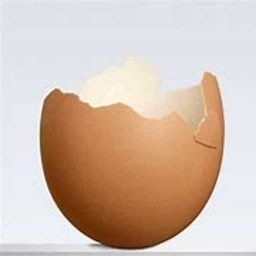
Label: eggshells